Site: brandenburg
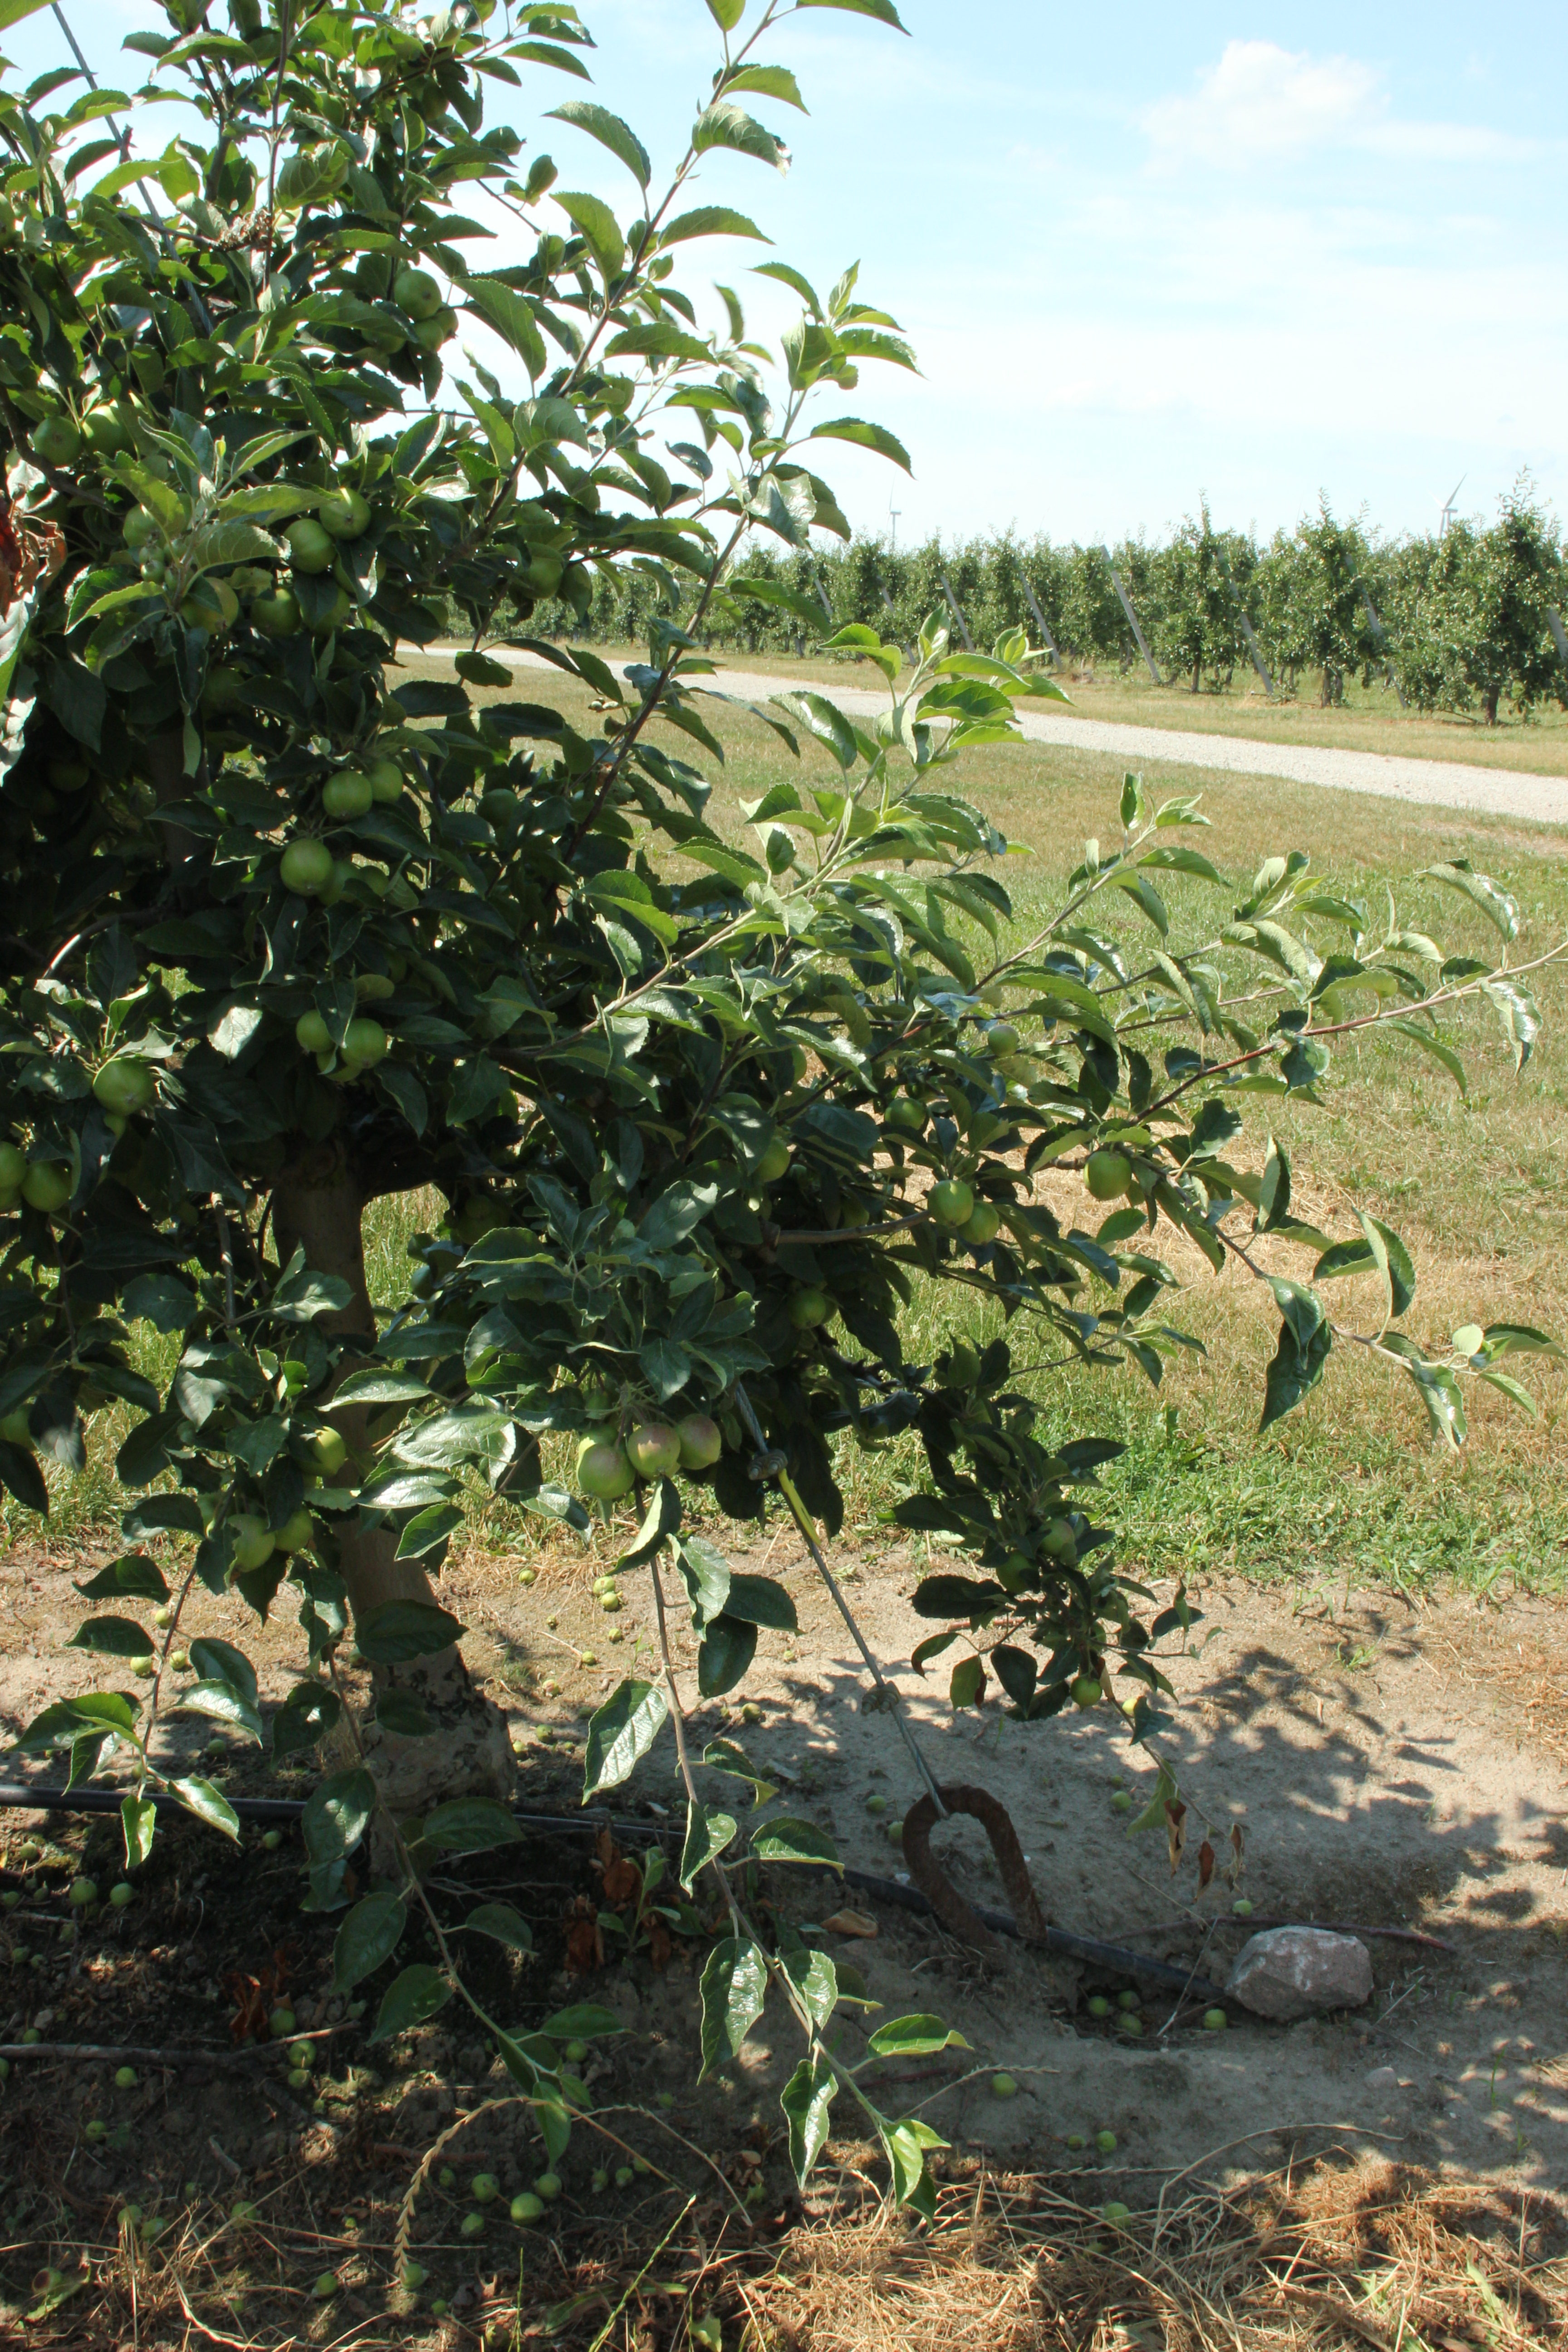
Growth stage (BBCH 74): Development of fruit